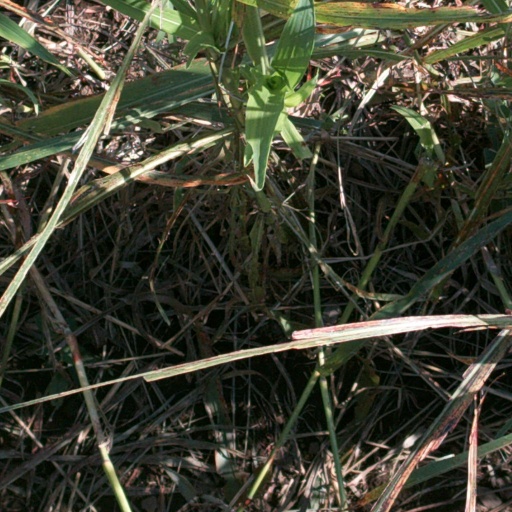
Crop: sorghum